Jimmy Patronis

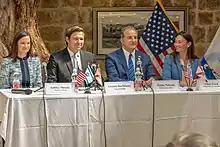
Florida Cabinet meeting, May 2019

Due to term limits, Allan Bense, the speaker of the Florida House of Representatives, could not seek re-election in 2006. Patronis ran to succeed him in the 6th district, which included Gulf County, southern Bay County, and western Franklin County. Patronis won the Republican primary with 39% of the vote, defeating Lee Sullivan, Cameron Floyd Skinner, and Bill Fisher. In the general election, Patronis defeated Democratic nominee Janice Lucas with 67% of the vote. He was re-elected without opposition in 2008. In 2010, he defeated Democratic nominee John McDonald with 78% of the vote.